Harvey II, Viscount of Léon

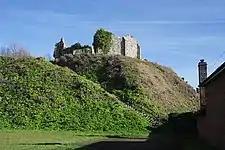
Eye Castle within the Honour of Eye

According to William of Malmesbury, Harvey declined an invitation from King Henry I of England (1100–35) to attend his court. However, he went to England to assist King Stephen in the war against Matilda. The "Gesta Stephani" describes Harvey as "a man of distinction and soldierly qualities". He was careful to state that he was going of his own free will and not out of compulsion or allegiance owed to the English king. Around 1139, in reward for his service to Stephen, who was at the time secure on his throne, Harvey received the hand in marriage of the king's illegitimate daughter Sybilla. He also received the Earldom of Wiltshire and the honour of Eye in Suffolk, which had been Stephen's before his accession.